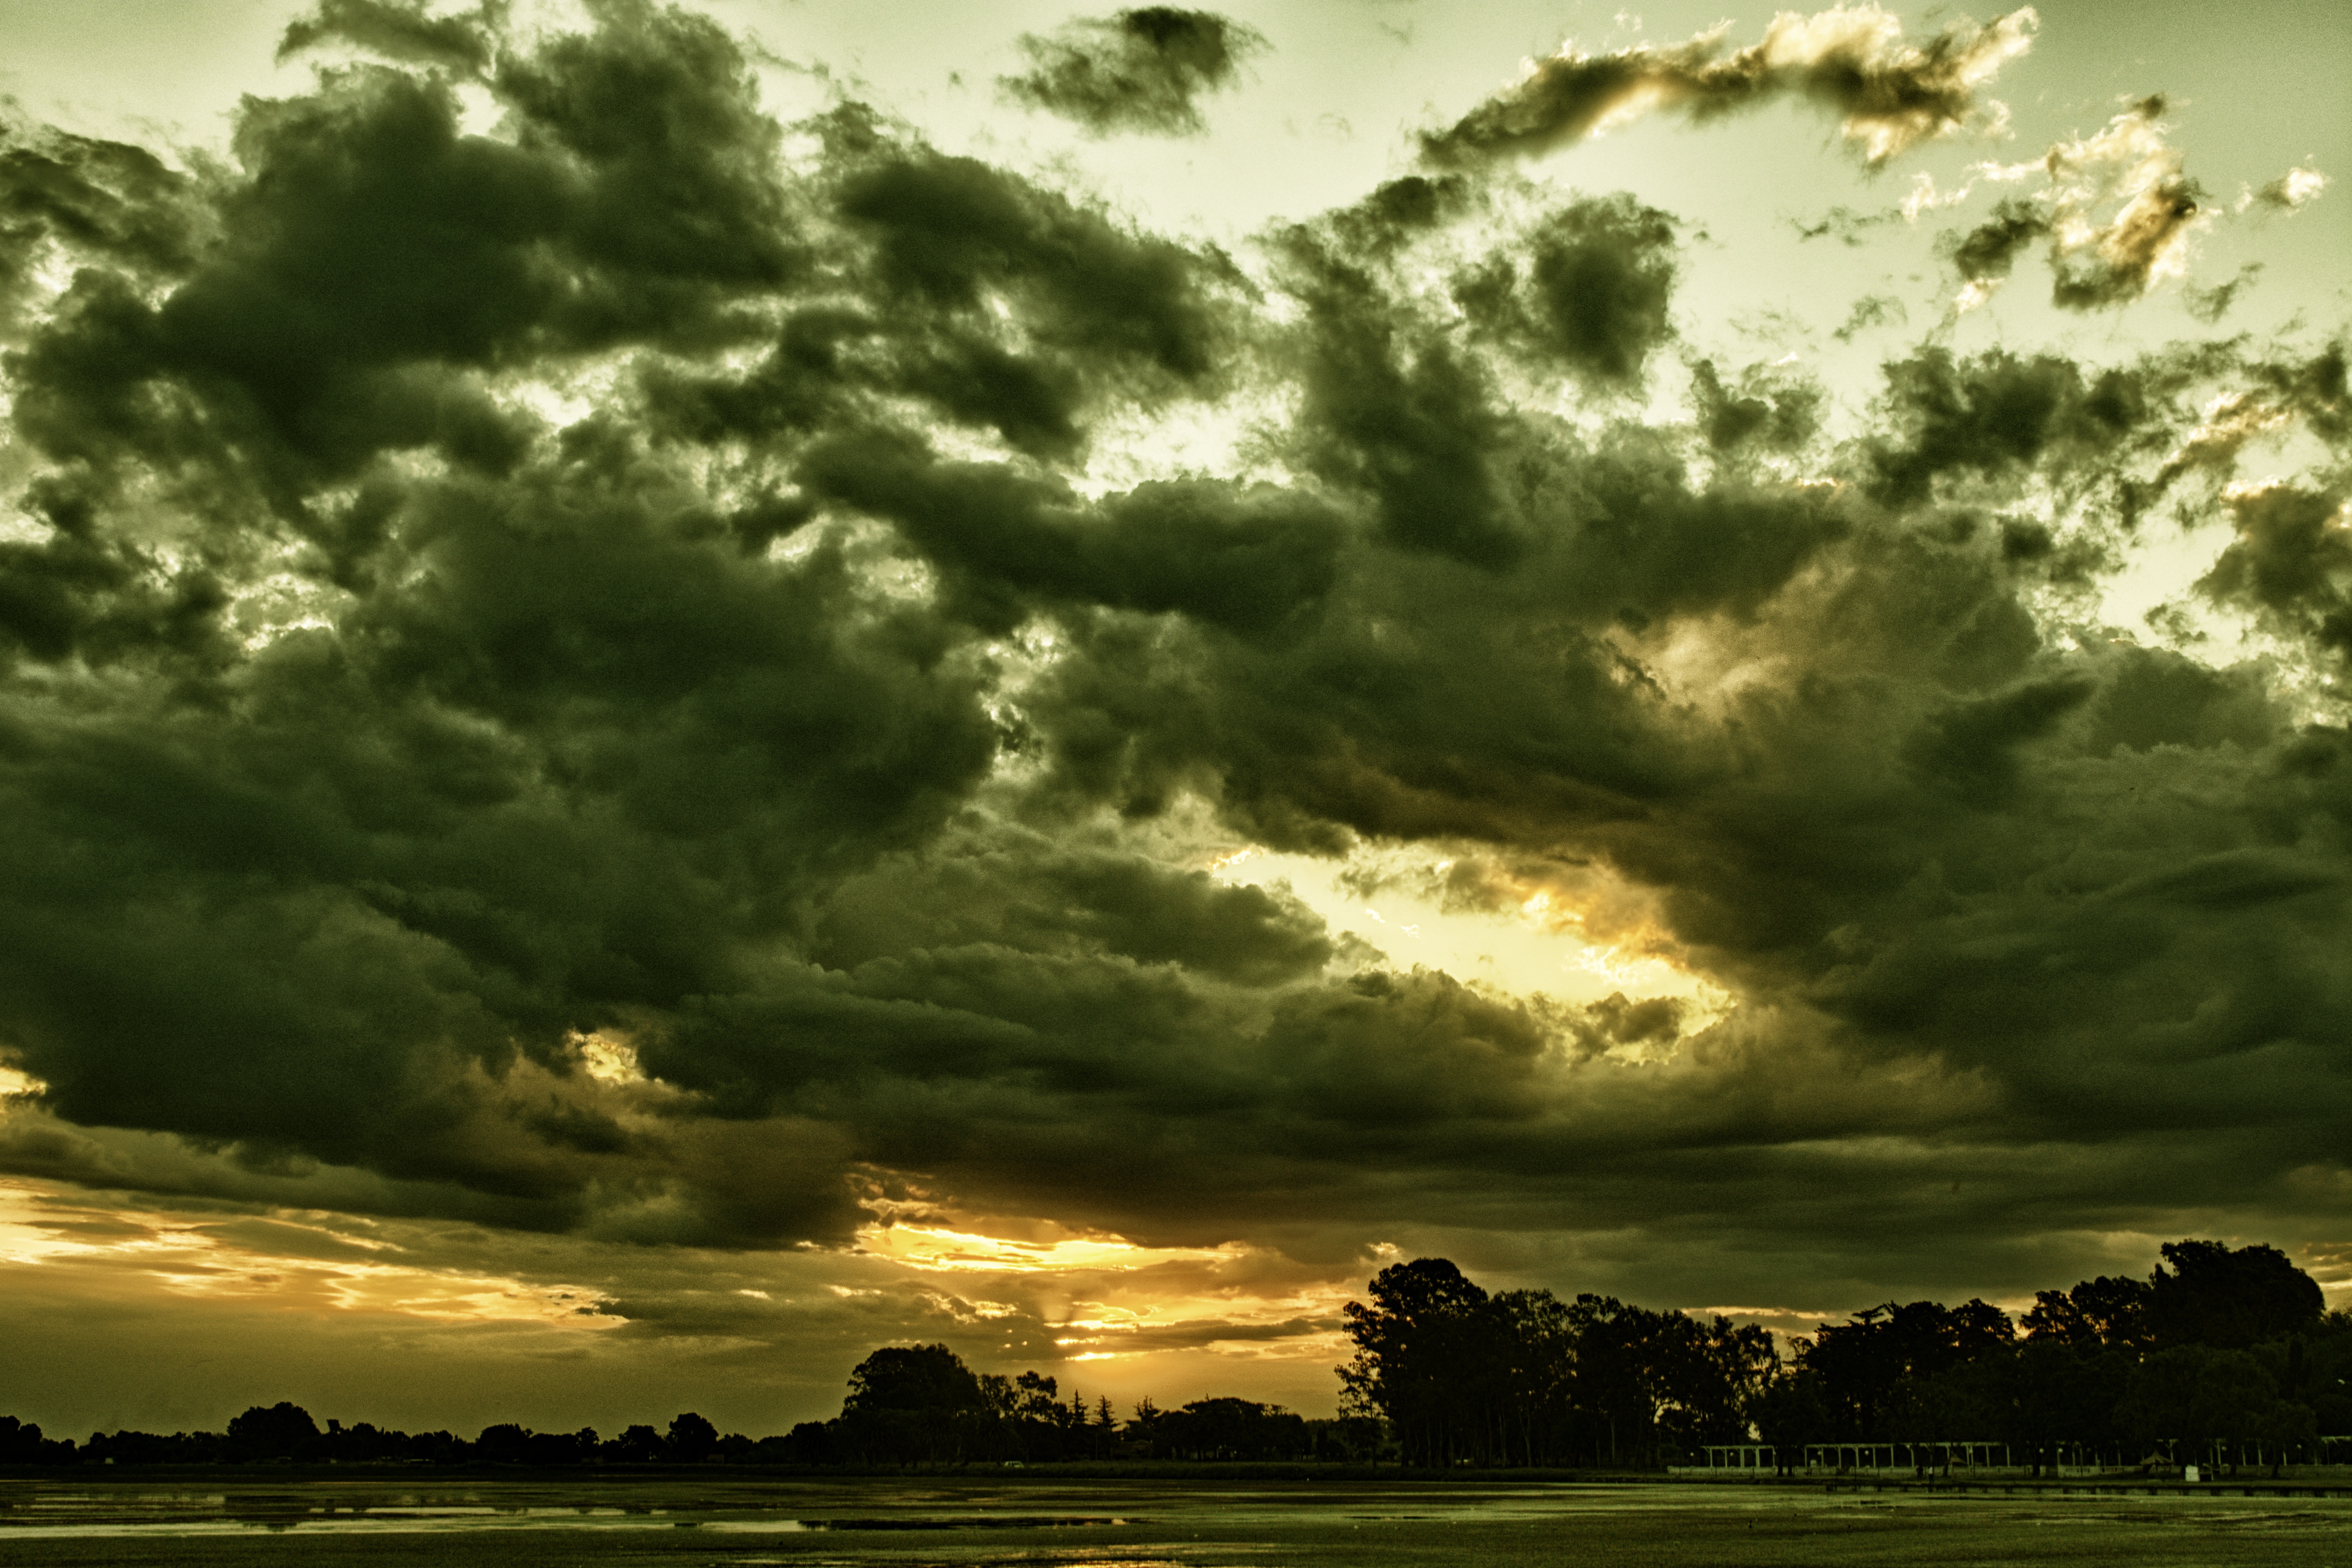
landscape, tree, nature, grass, horizon, cloud, sky, sunset, sunlight, morning, dawn, atmosphere, dusk, evening, clouds, meteorological phenomenon